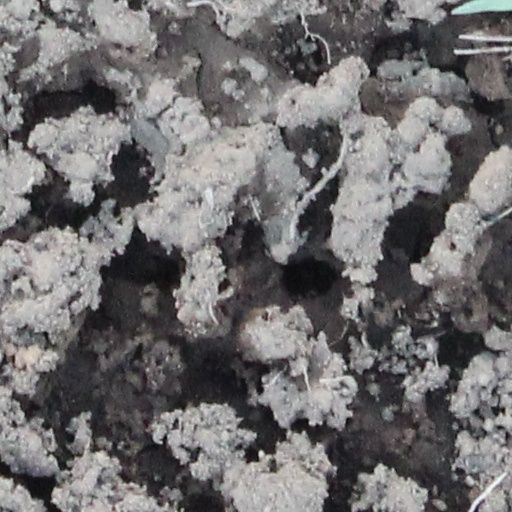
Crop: wheat